Sandro Rosell

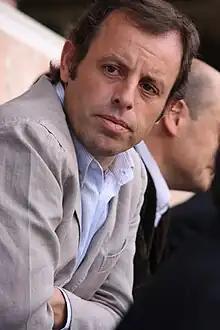
Sandro Rosell in 2010

Alexandre "Sandro" Rosell i Feliu (born 6 March 1964) is a Spanish businessman. He earned an MBA degree from ESADE. Rosell ran as senior adviser of Joan Laporta during the 2003 Barcelona elections and was the vice-president of sports until June 2005. He was the president of Barcelona from 2010 to 2014. In 2017, Rosell was jailed without bail as part of a money laundering investigation related to buying television rights for past matches of the Brazil national team. On 24 April 2019, after a total of 643 days of pre-trial detention and with the provisional release of Rosell having been rejected on as much as 13 occasions, Spanish courts fully acquitted Rosell.